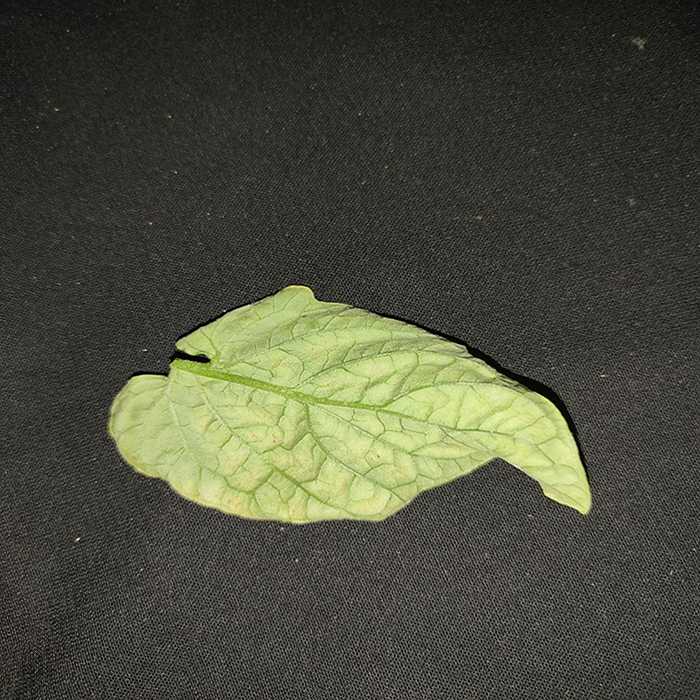
Plant: Tomato
Label: Tomato spotted wilt